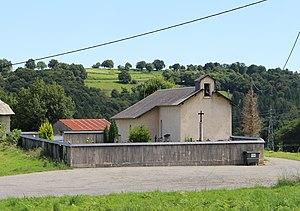
Église de la Nativité-de-la-Sainte-Vierge de Péré (Hautes-Pyrénées)
La liste des églises des Hautes-Pyrénées recense de manière exhaustive les églises situées dans le département français des Hautes-Pyrénées.
Péré est une commune française située dans le département des Hautes-Pyrénées, en région Occitanie.